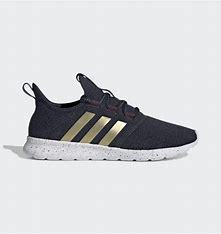
Brand: Adidas
Model: Cloudfoam Pure 2